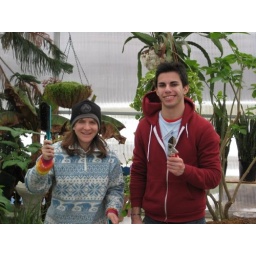
working in plant house